Benimaclet

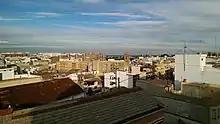
Benimaclet skyline

Benimaclet is a former village which is now part of the city of Valencia, Spain. The placename is of Arabic origin dating from Moorish times (Arabic بني مخلد, banī Maḫlad, "sons of Majlad"). It is located in the north east of the city and borders the districts of Orriols in the west, Alboraia in the north, the University of Valencia district in the East and the Primat Reig area in the south. Benimaclet is, by extension, the name of the postal district 46020 of the city of Valencia. This postal district unites the district with the recently urbanised neighbouring areas such as the Polytechnic University of Valencia district, which is known locally as camí de Vera. Extensive building in the last 30 years has meant that the final parts of the rural area known as l'horta have vanished in Benimaclet in recent years.